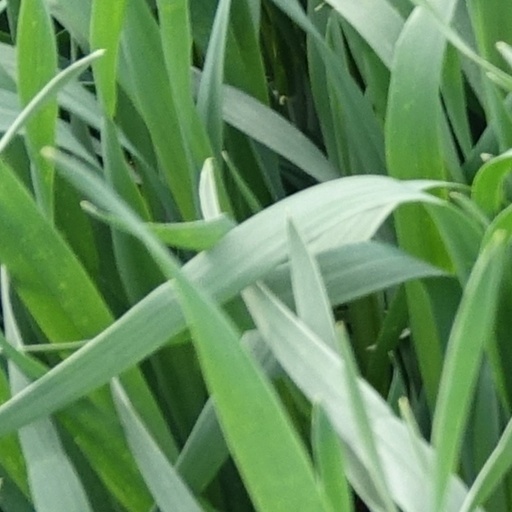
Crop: wheat